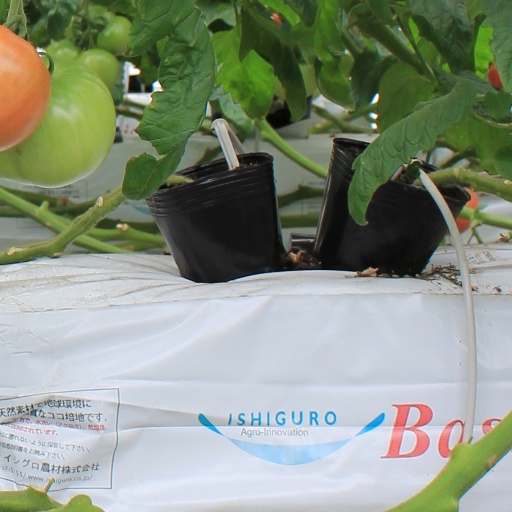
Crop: tomato